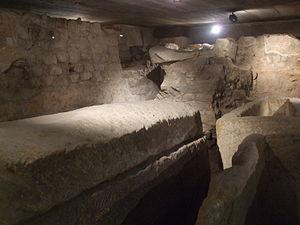
Crypte de la collégiale Saint Martin, Brive la Gaillarde, Corrèze, Limousin, France. Vestiges de murs, VIè-IXè siècles, de l'ancien sanctuaire et sarcophages de la nécropole, autour du tombeau de saint Martin l'espagnol.
La collégiale Saint-Martin de Brive est une collégiale située à Brive-la-Gaillarde en Corrèze, place Charles de Gaulle. Elle est classée au titre des monuments historiques en 1862.